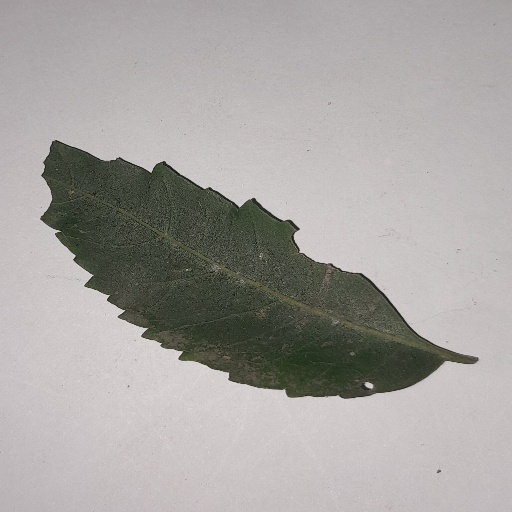
Species: Neem
Leaf condition: Shot Hole Leaf